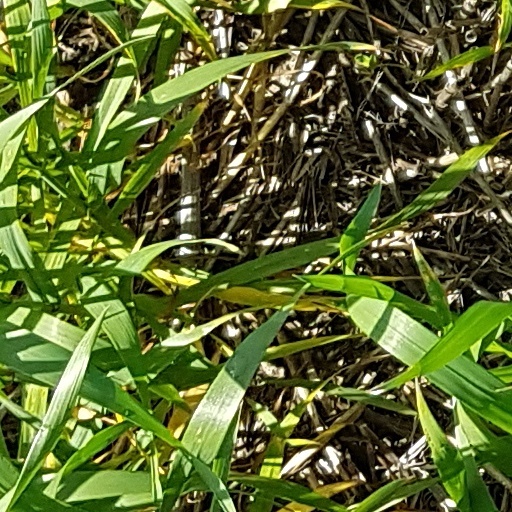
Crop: wheat